Tongyun Men station

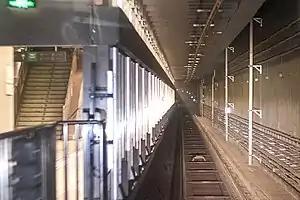
Platform as taken from an eastbound Line 6 train

Tongyun Men station is a station on Line 6 of the Beijing Subway. Construction began on September 20, 2012. Currently, the station is not opened. It is scheduled to open in 2026. Line 6 trains pass through this station but do not stop.